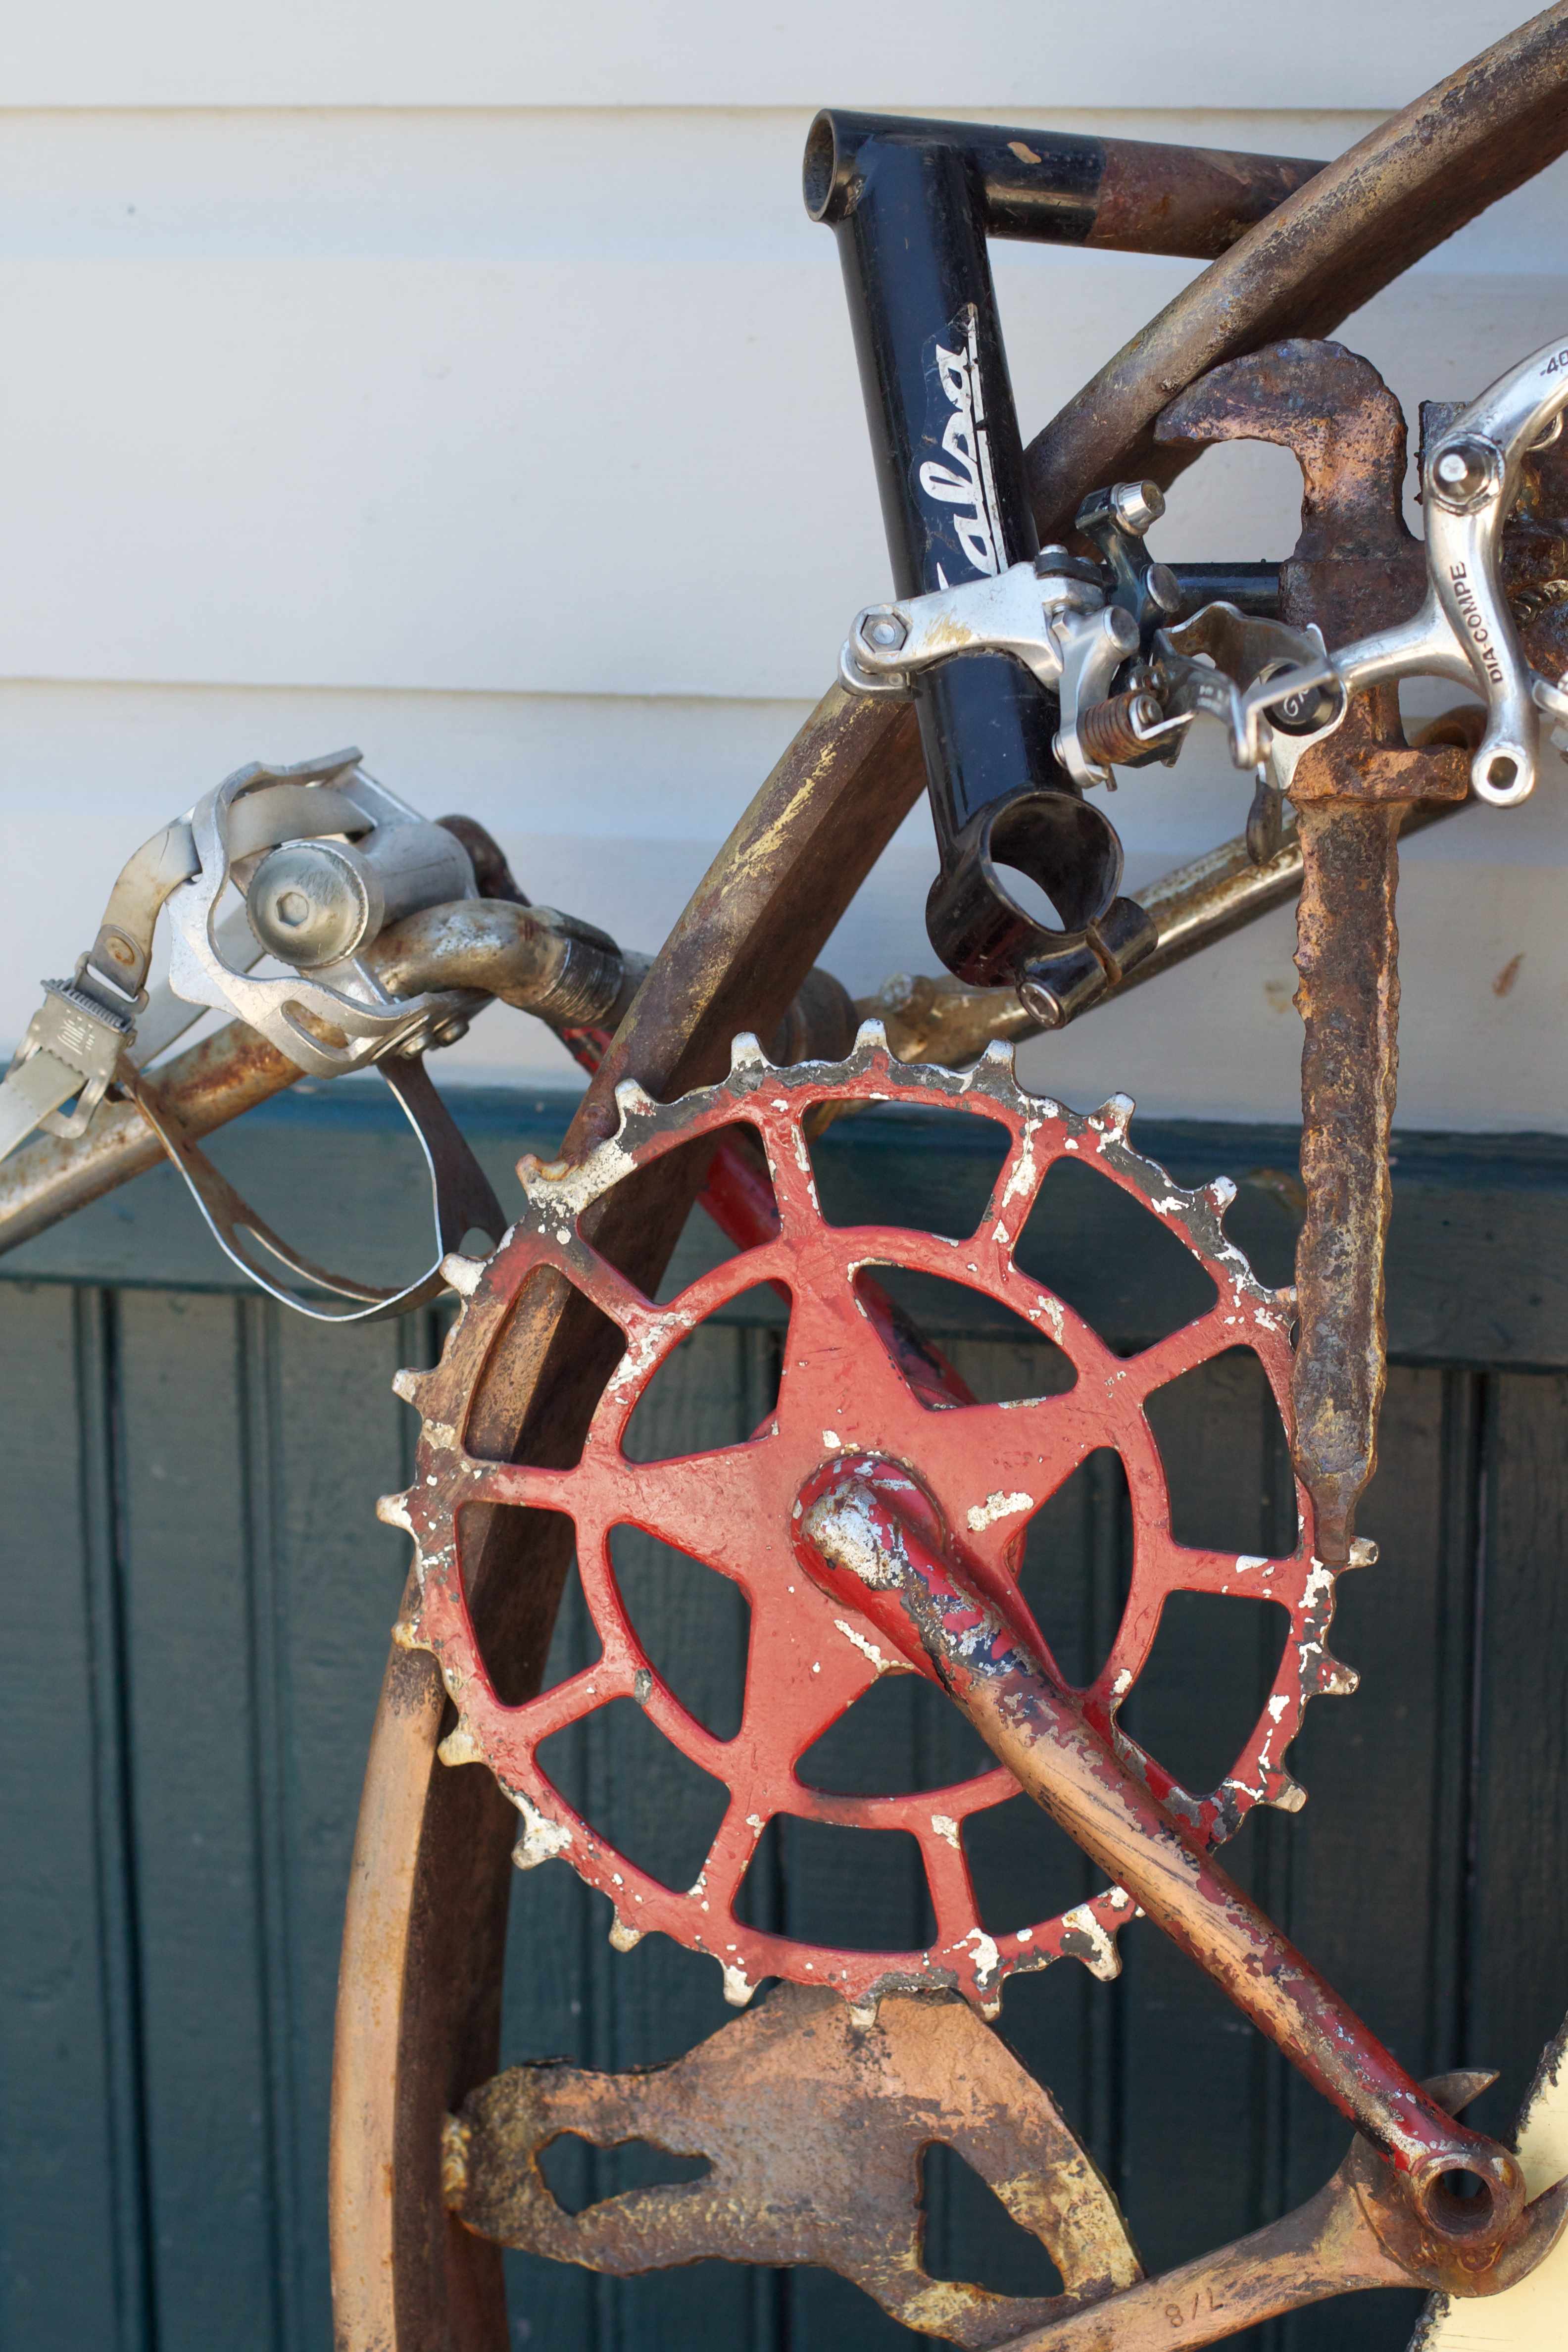
wood, wheel, bicycle, vehicle, odyssey